Diplomat chess

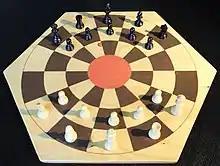
A diplomat chess game (with queen pieces used as diplomats)

Diplomat chess is a chess variant invented by Carlos Martín-Fuertes in 2003 as a contribution to a contest to design a chess variant on 43 squares, organised by "The Chess Variant Pages". It is played on a circular board with 43 cells, including the center circle which is considered orthogonal "and" diagonal to every adjacent cell. The game includes a fairy piece called the 'diplomat' which instead of capturing can suborn enemy pieces.